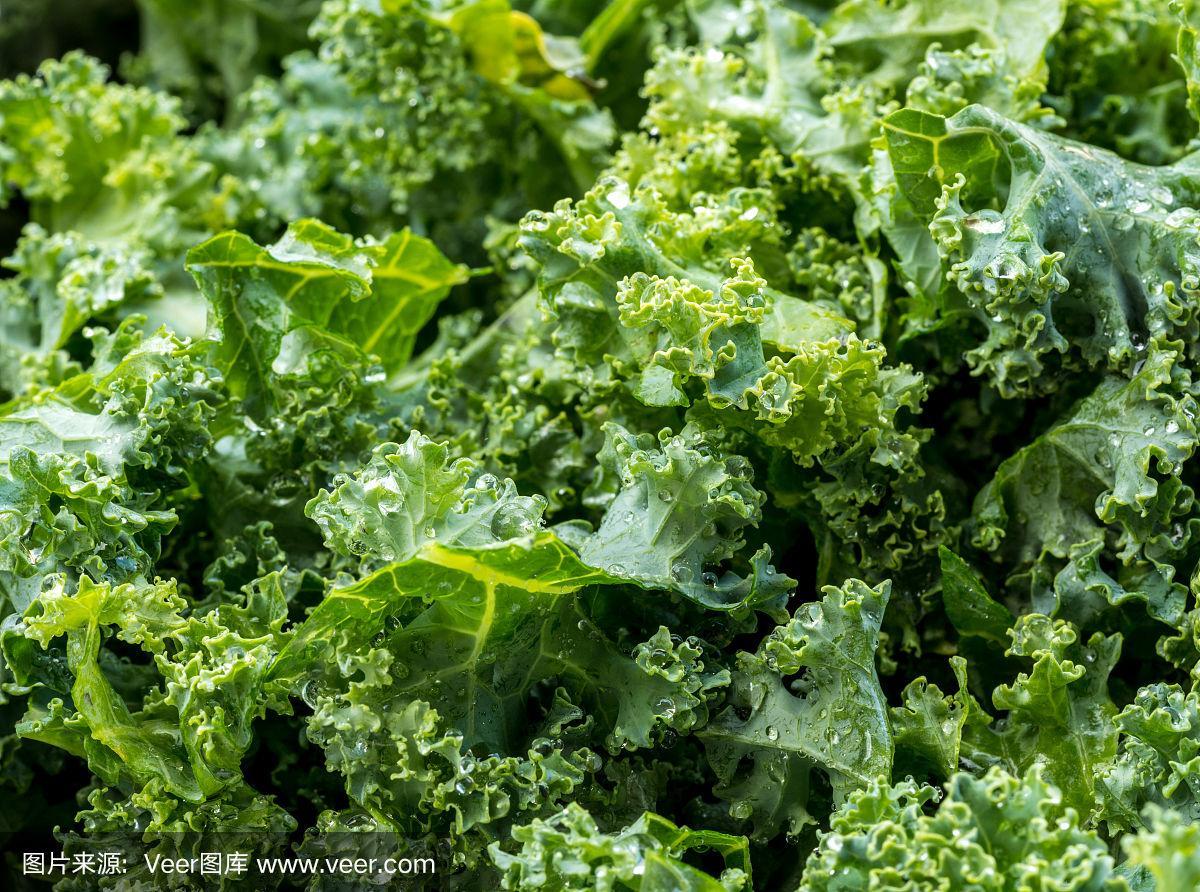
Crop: unknown
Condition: cabbage